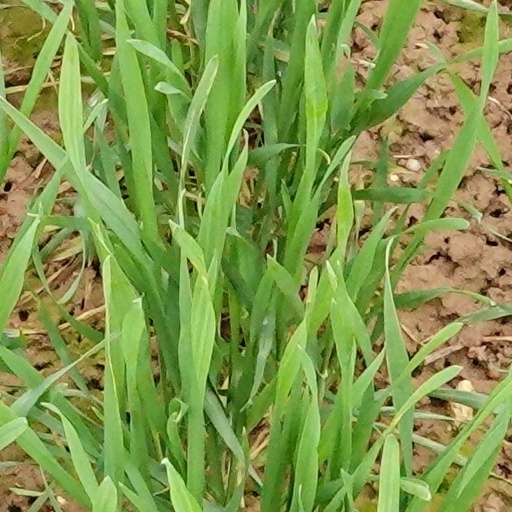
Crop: wheat